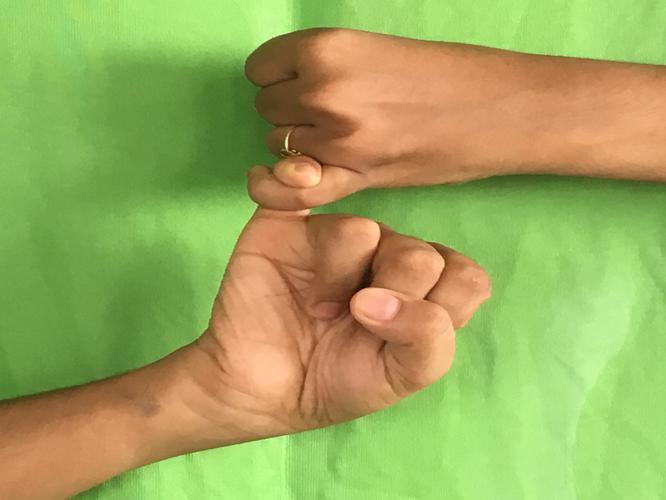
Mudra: Kilaka
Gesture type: double_hand